2019 European Parliament election

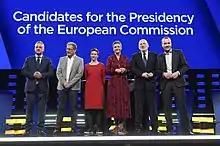
European Commission presidency candidates at "Eurovision Debate" (May 2019). Left to right: Zahradil, Cué, Keller, Vestager, Timmermans, Weber

In June 2018, the European Council decided to reapportion 27 of the 73 seats which would become vacant in the event of the United Kingdom leaving the EU. As the United Kingdom was still a member of the EU at the time of the election, the elections were held with the same allocation of seats as in 2014. When the United Kingdom left the EU, 27 of the seats were reallocated to other EU member states as shown below, resulting in a total of 705 MEPs.